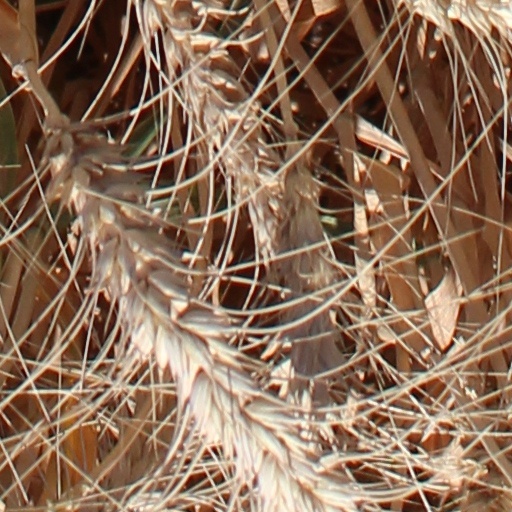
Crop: wheat